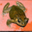
Label: frog